Shah Deniz gas field

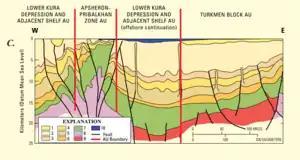
Absheron geologic cross section

Shah Deniz gas field is the largest natural gas field in Azerbaijan. It is situated in the South Caspian Sea, off the coast of Azerbaijan, approximately southeast of Baku, at a depth of . The field covers approximately . Stretching out over 140 square kilometres, the reservoir is similar in size and shape to Manhattan Island.